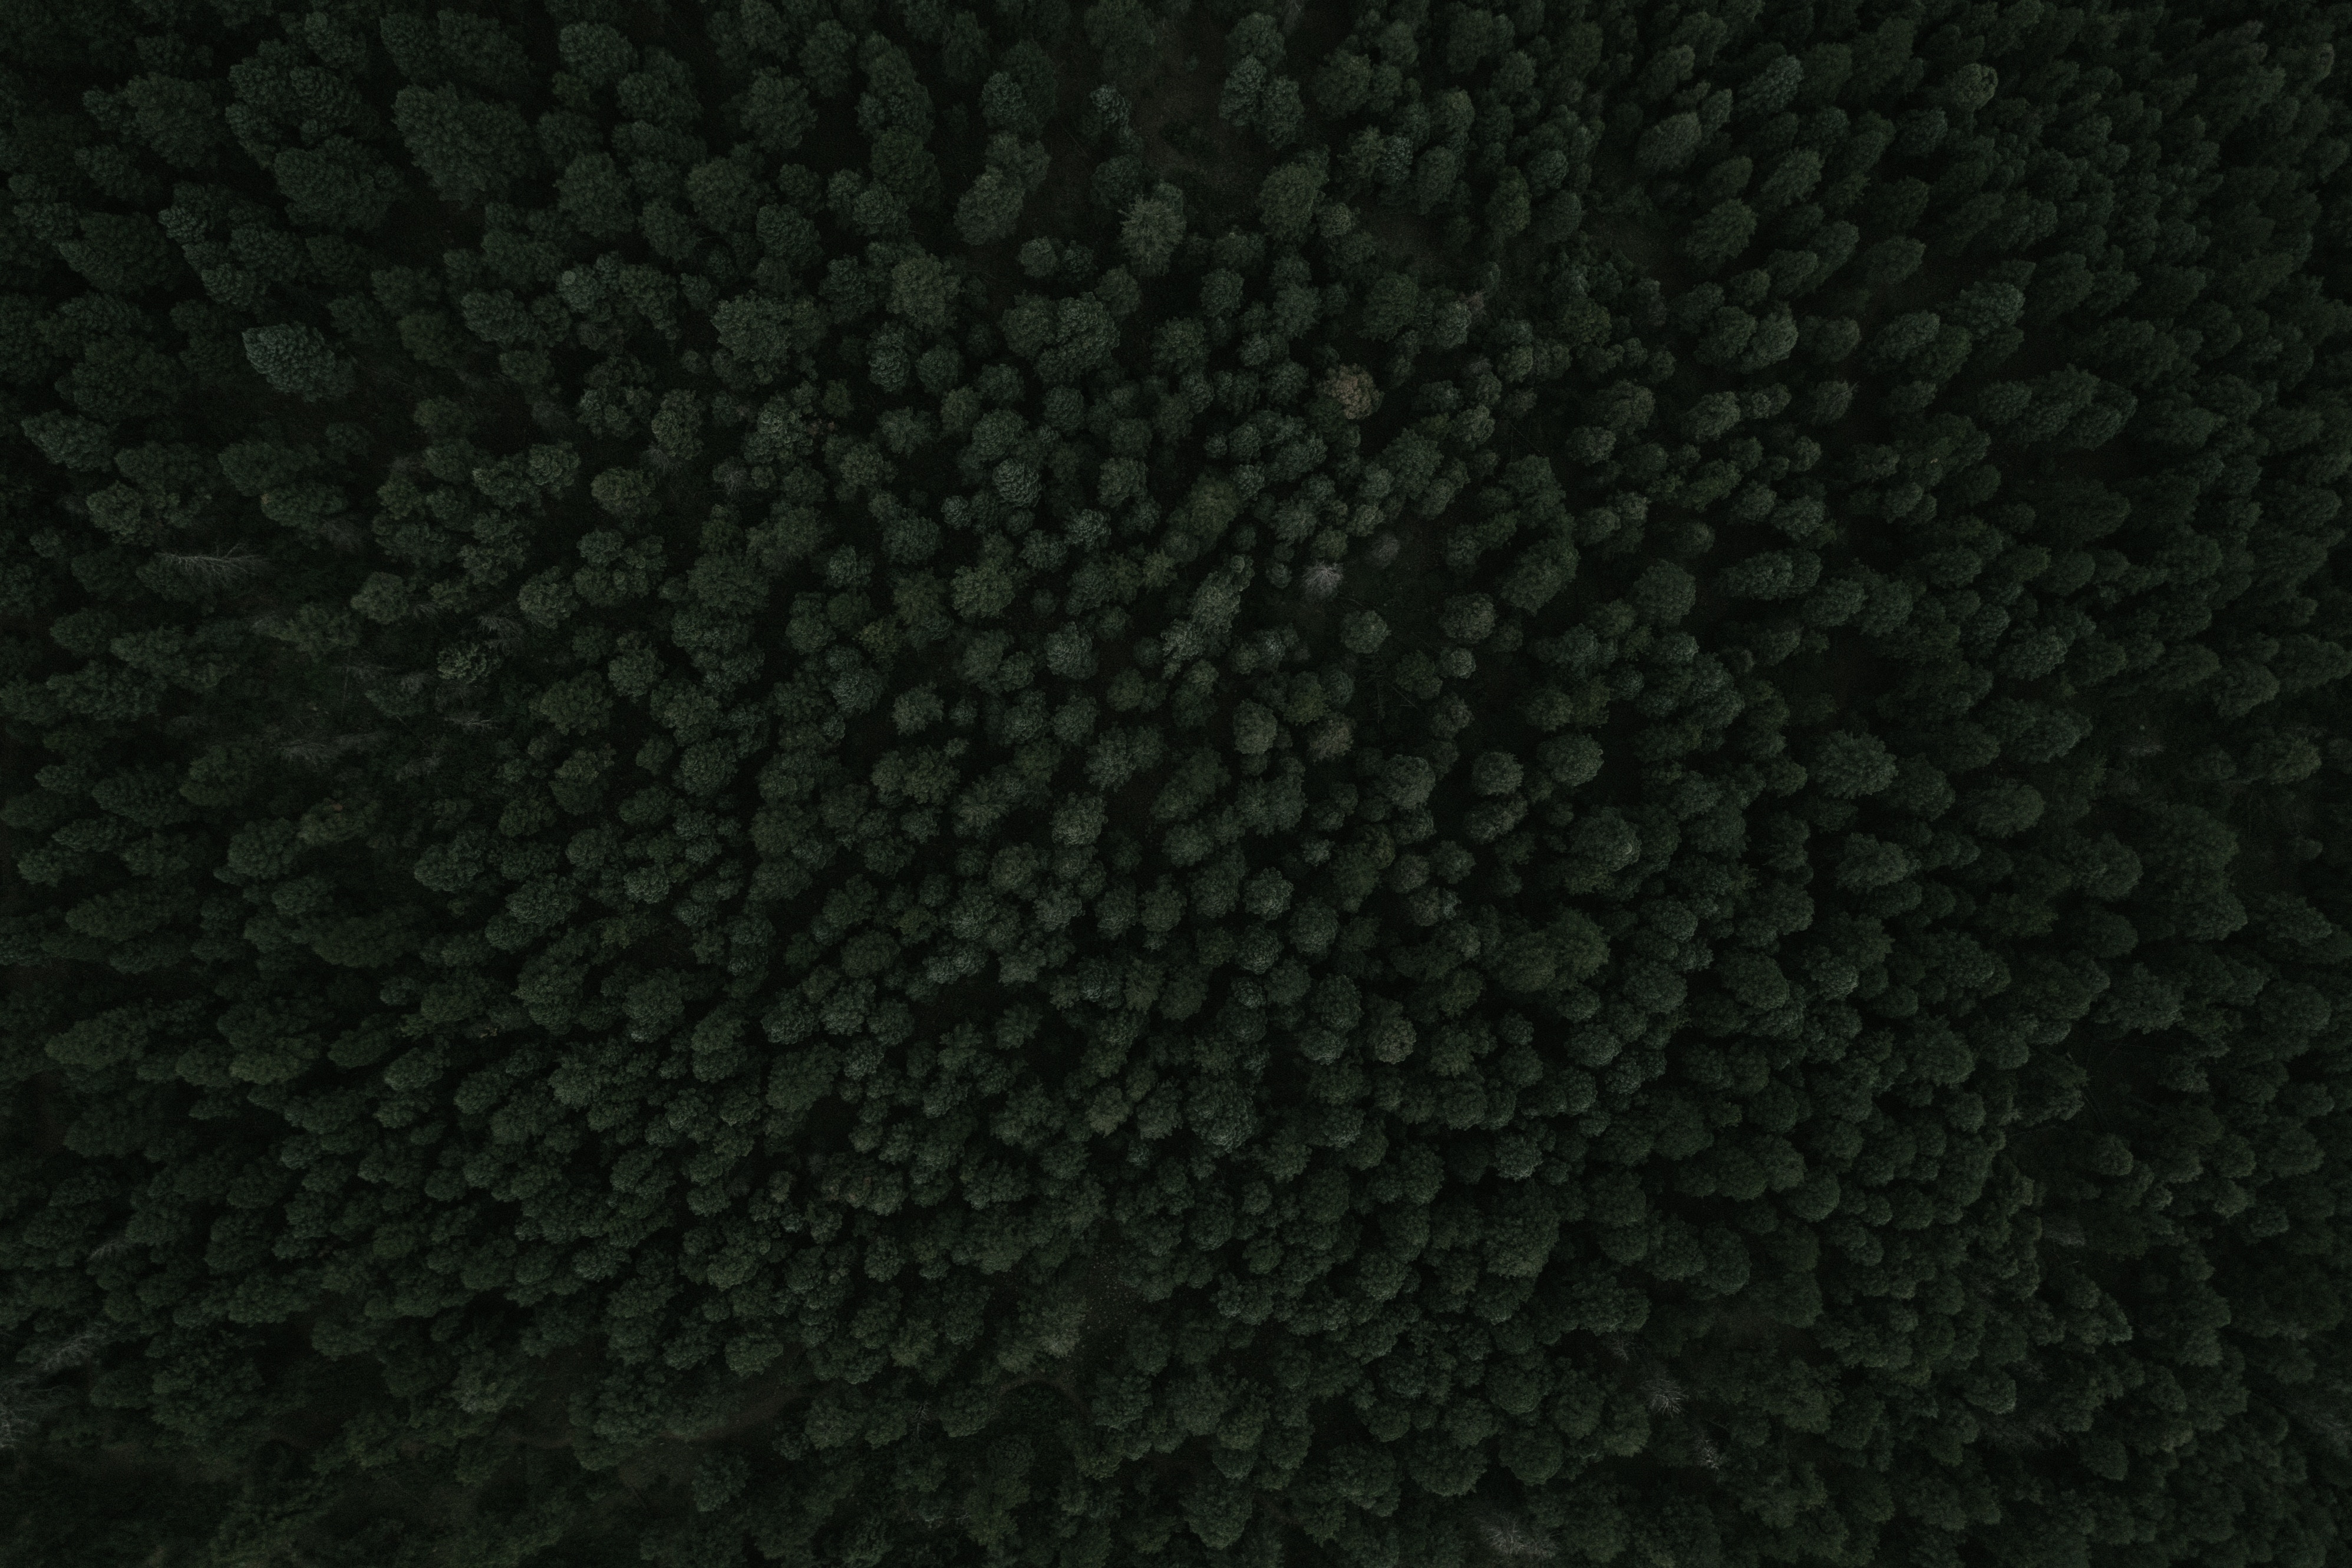
tree, forest, grass, sky, texture, green, darkness, aerial view, drone view, cool image, cool photo, biome, computer wallpaper